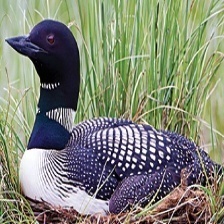
Species: COMMON LOON
Scientific name: GAVIA IMMER